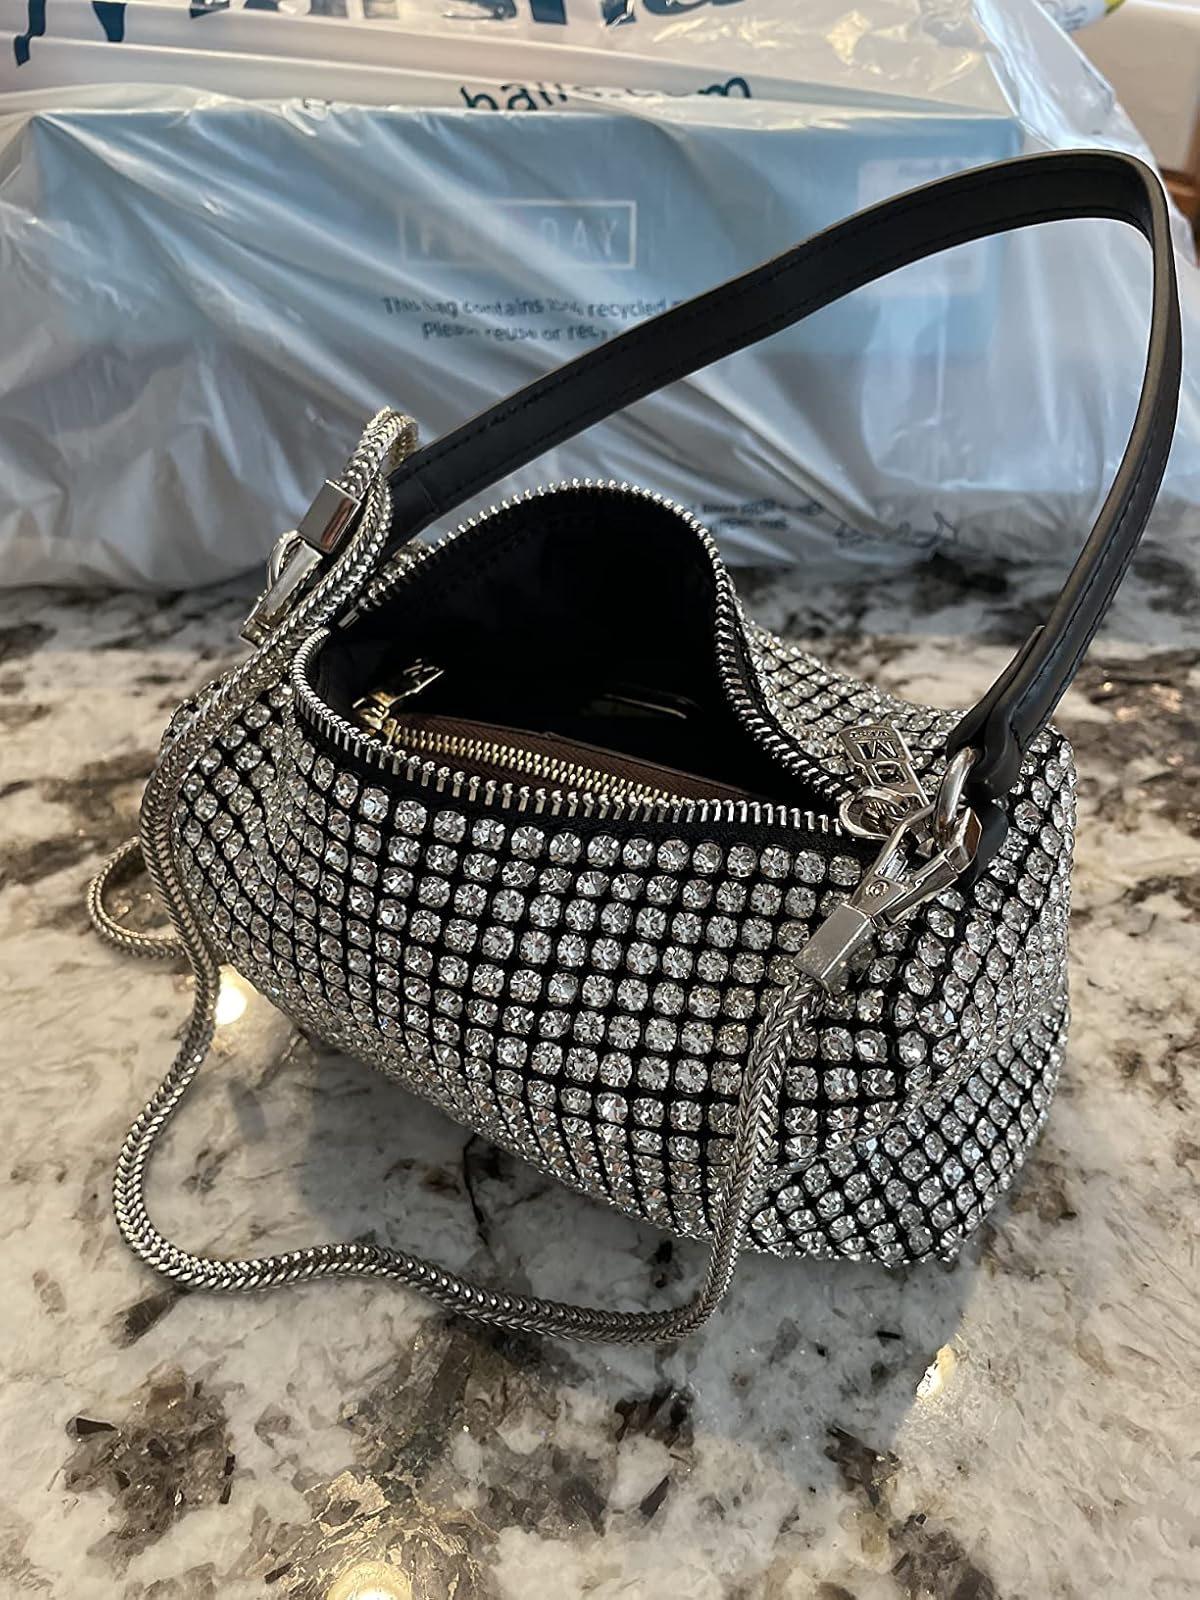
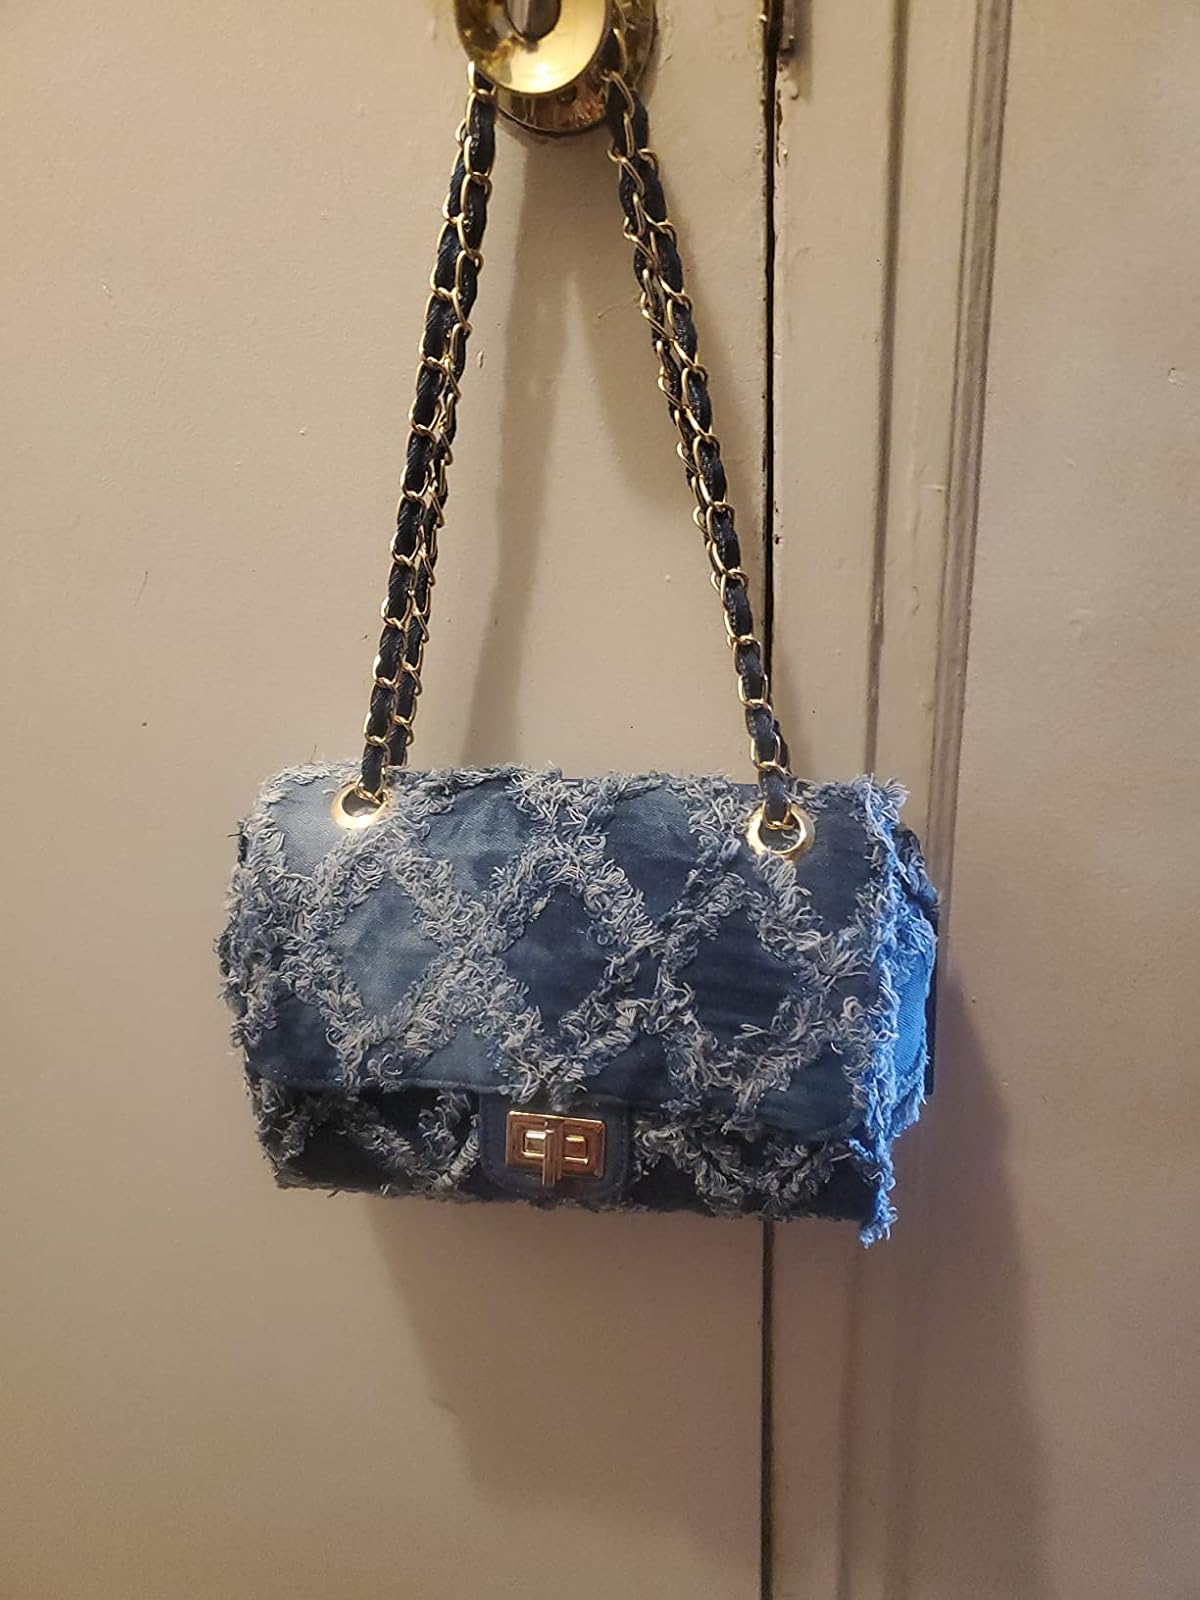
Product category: accessories_handbag
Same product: no